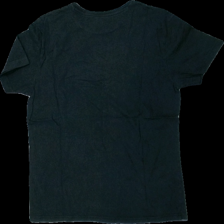
View: back
Type: T-shirt
Category: Unisex
Brand: Lee
Colors: Black
Material: 100% cotton
Cut: Regular, C-collar
Size: M
Season: All
Price range: <50
Recommended usage: Reuse
Comment: washed out